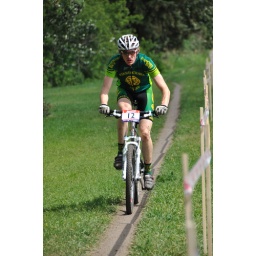
From the Edmonton Canada Cup mountain bike race, July 11th, 2010 in Edmonton, Alberta, Canada.